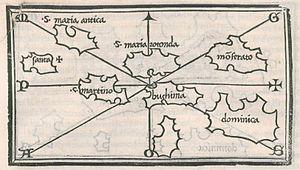
Saint-Martin est un territoire français situé dans les Caraïbes, dans la partie nord de l’île de Saint-Martin, dans les Antilles, portant le statut de collectivité d'outre-mer française depuis le 15 juillet 2007. Avant cette date, elle faisait partie intégrante du département d'outre-mer de la Guadeloupe.